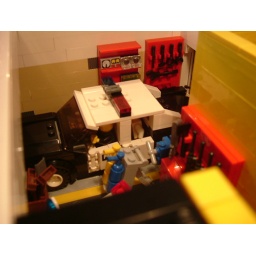
018lower floor cop car in garage